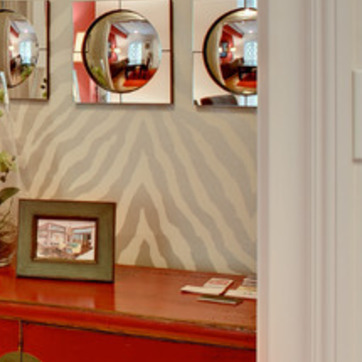
Material: wallpaper